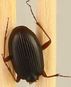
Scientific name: Synuchus impunctatus
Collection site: Bartlett Experimental Forest NEON (BART), plot BART_002